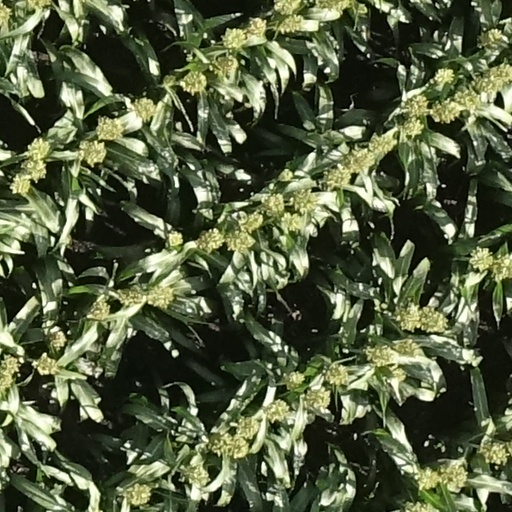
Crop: sorghum